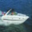
Label: ship